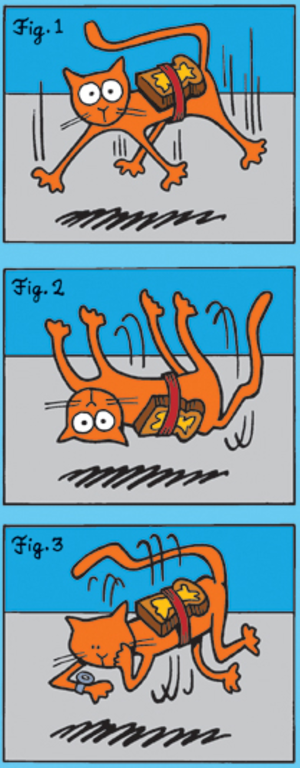
Le paradoxe du chat beurré est un paradoxe fondé sur la combinaison sarcastique de deux adages :